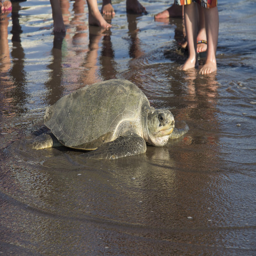
the female sea turtle crawling back to the ocean after laying her eggs .